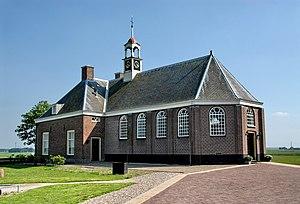
Schokland est une ancienne île du golfe du Zuiderzee, située dans la province néerlandaise du Flevoland.
Middelbuurt est un ancien lieu habité de l'île de Schokland. Depuis que le polder Noordoostpolder a été asséché, il est rattaché à la commune de même nom, dans la province néerlandaise de Flevoland.